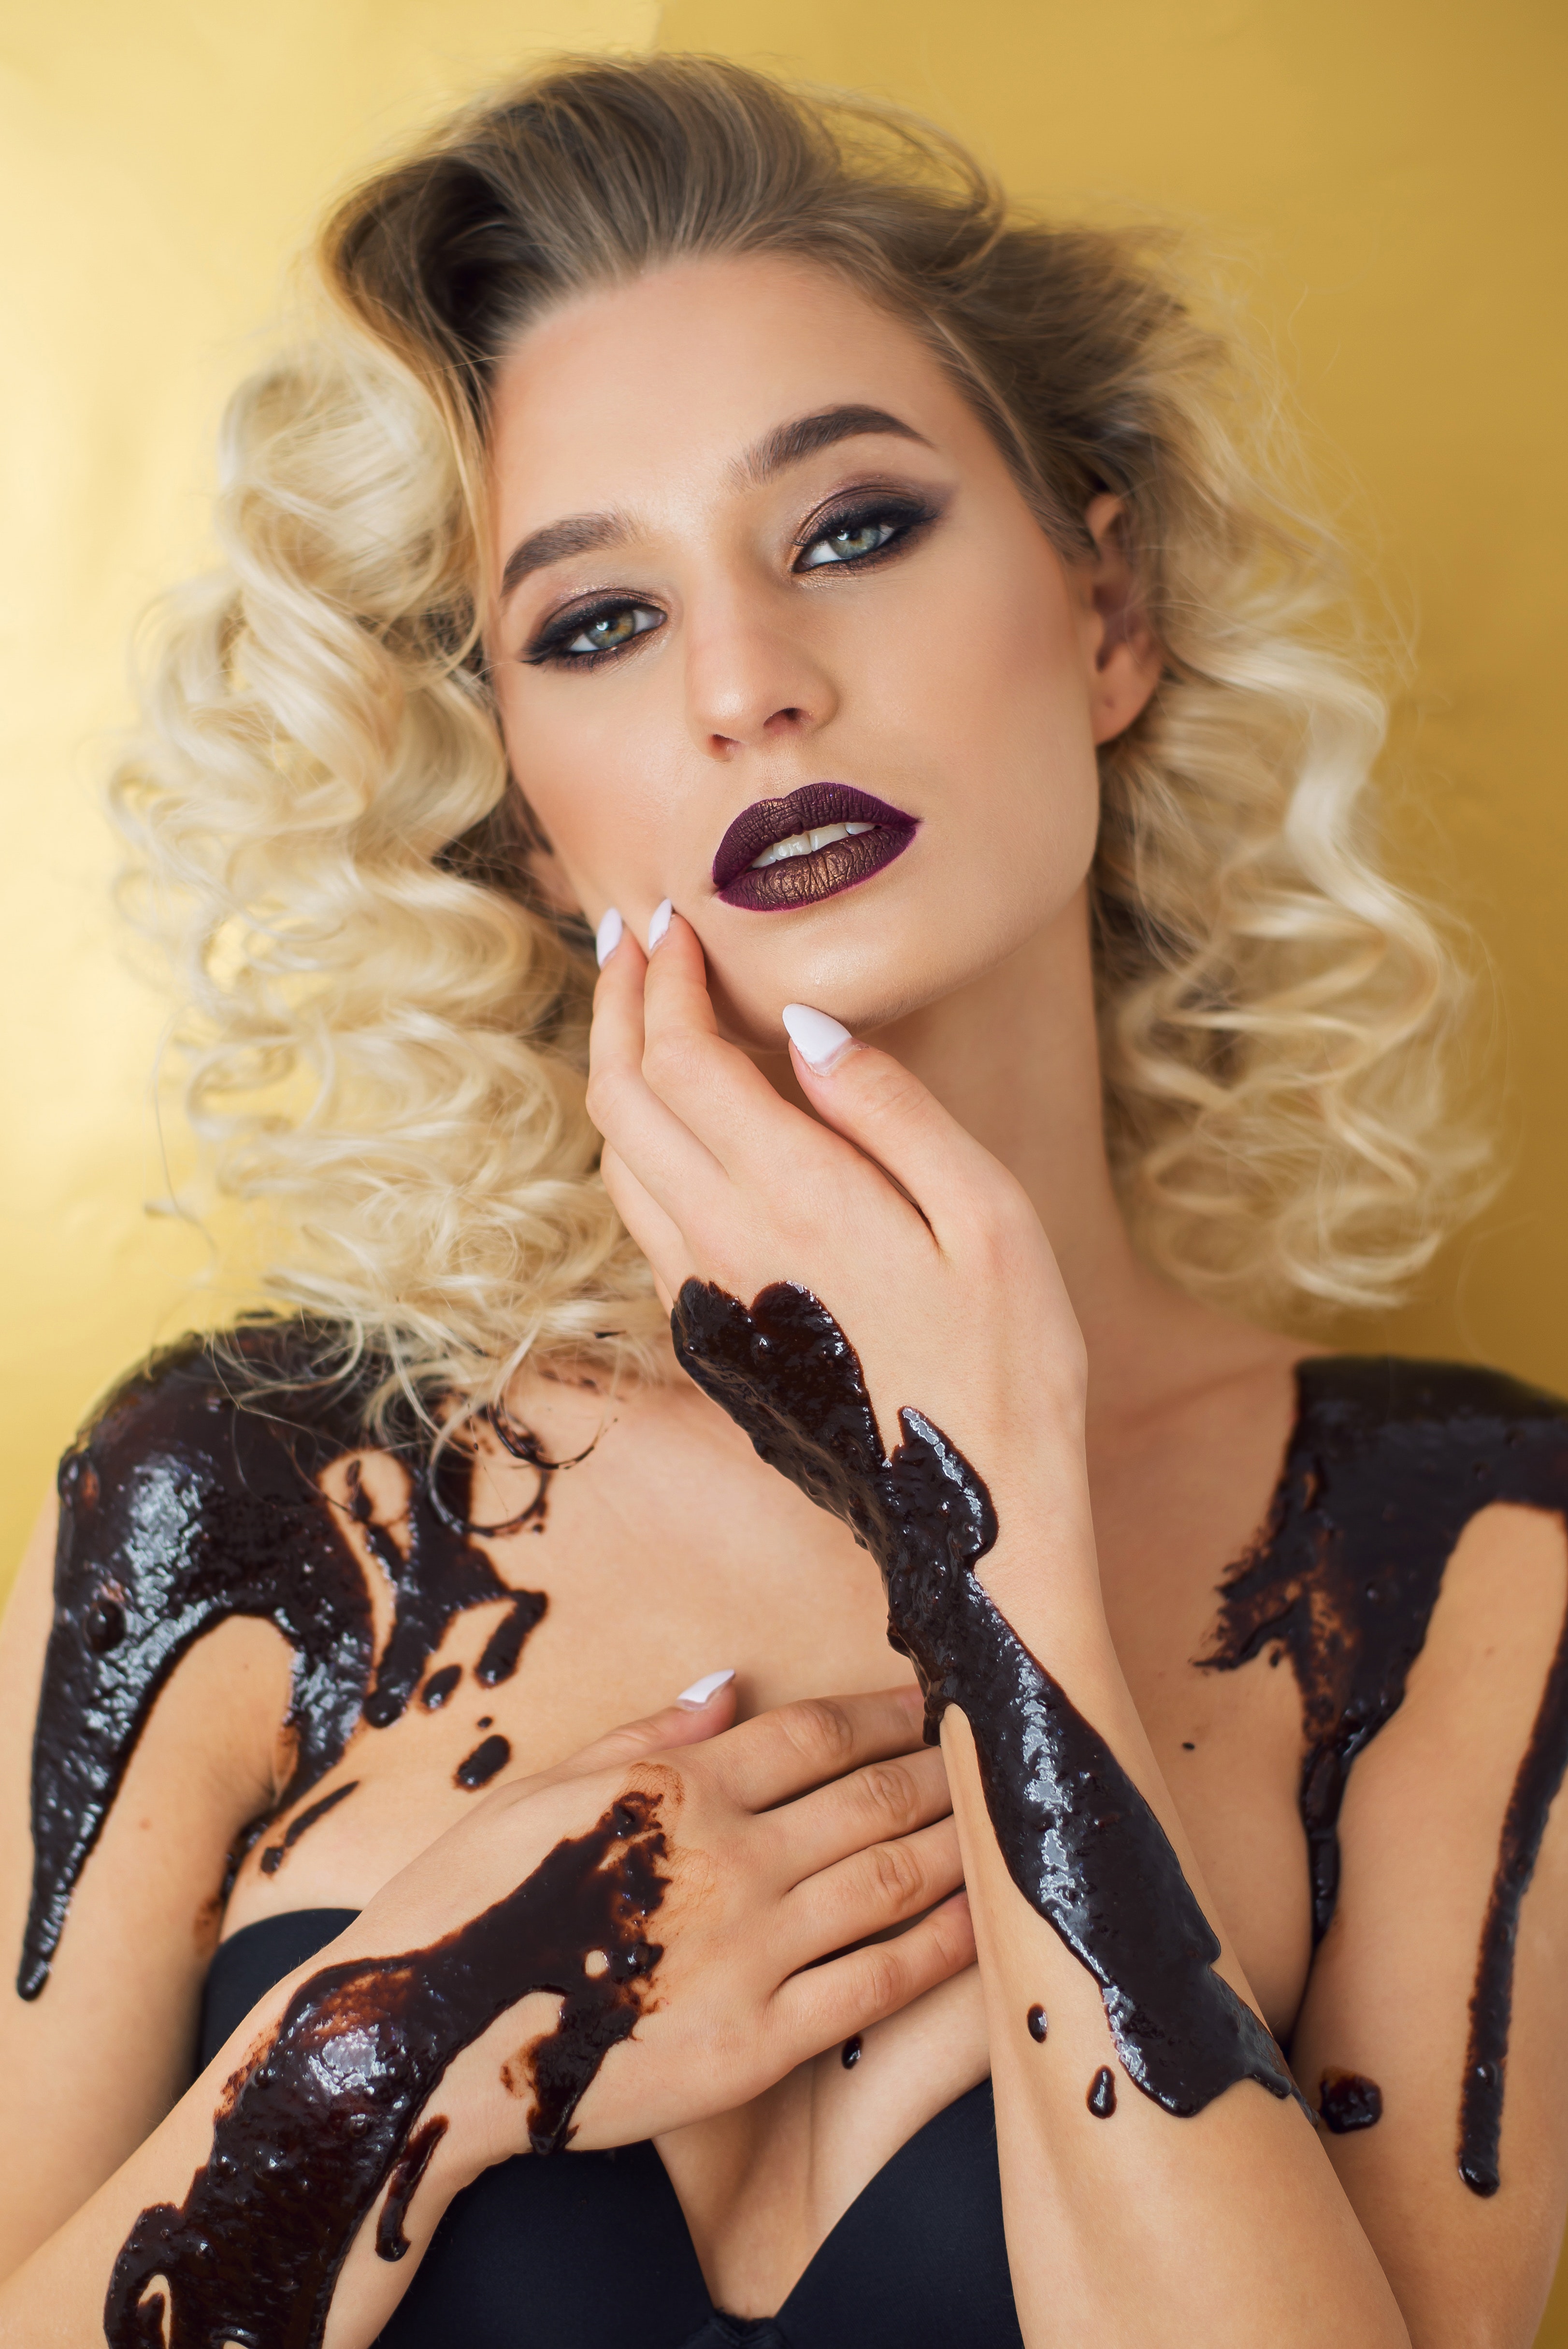
beauty, fashion model, human hair color, model, nail, lip, eyelash, black hair, long hair, brown hair, finger, girl, photo shoot